46th International Emmy Awards

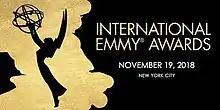
Promotional poster

The 46th International Emmy Awards took place November 19, 2018 at the New York Hilton Midtown in New York City. The award ceremony, presented by the International Academy of Television Arts and Sciences (IATAS), honors all TV programming produced and originally aired outside the United States and celebrated excellence in International television.